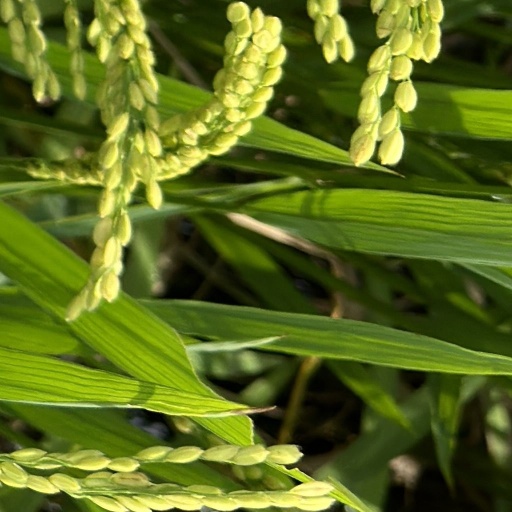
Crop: rice